Rolf Landauer

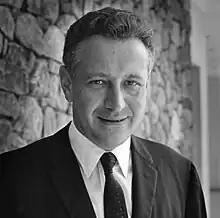
Landauer in September 1969

Rolf William Landauer (February 4, 1927 – April 27, 1999) was a German-American physicist who made important contributions in diverse areas of the thermodynamics of information processing, condensed matter physics, and the conductivity of disordered media. Born in Germany, he emigrated to the U.S. in 1938, obtained a Ph.D. in physics from Harvard in 1950, and then spent most of his career at IBM.